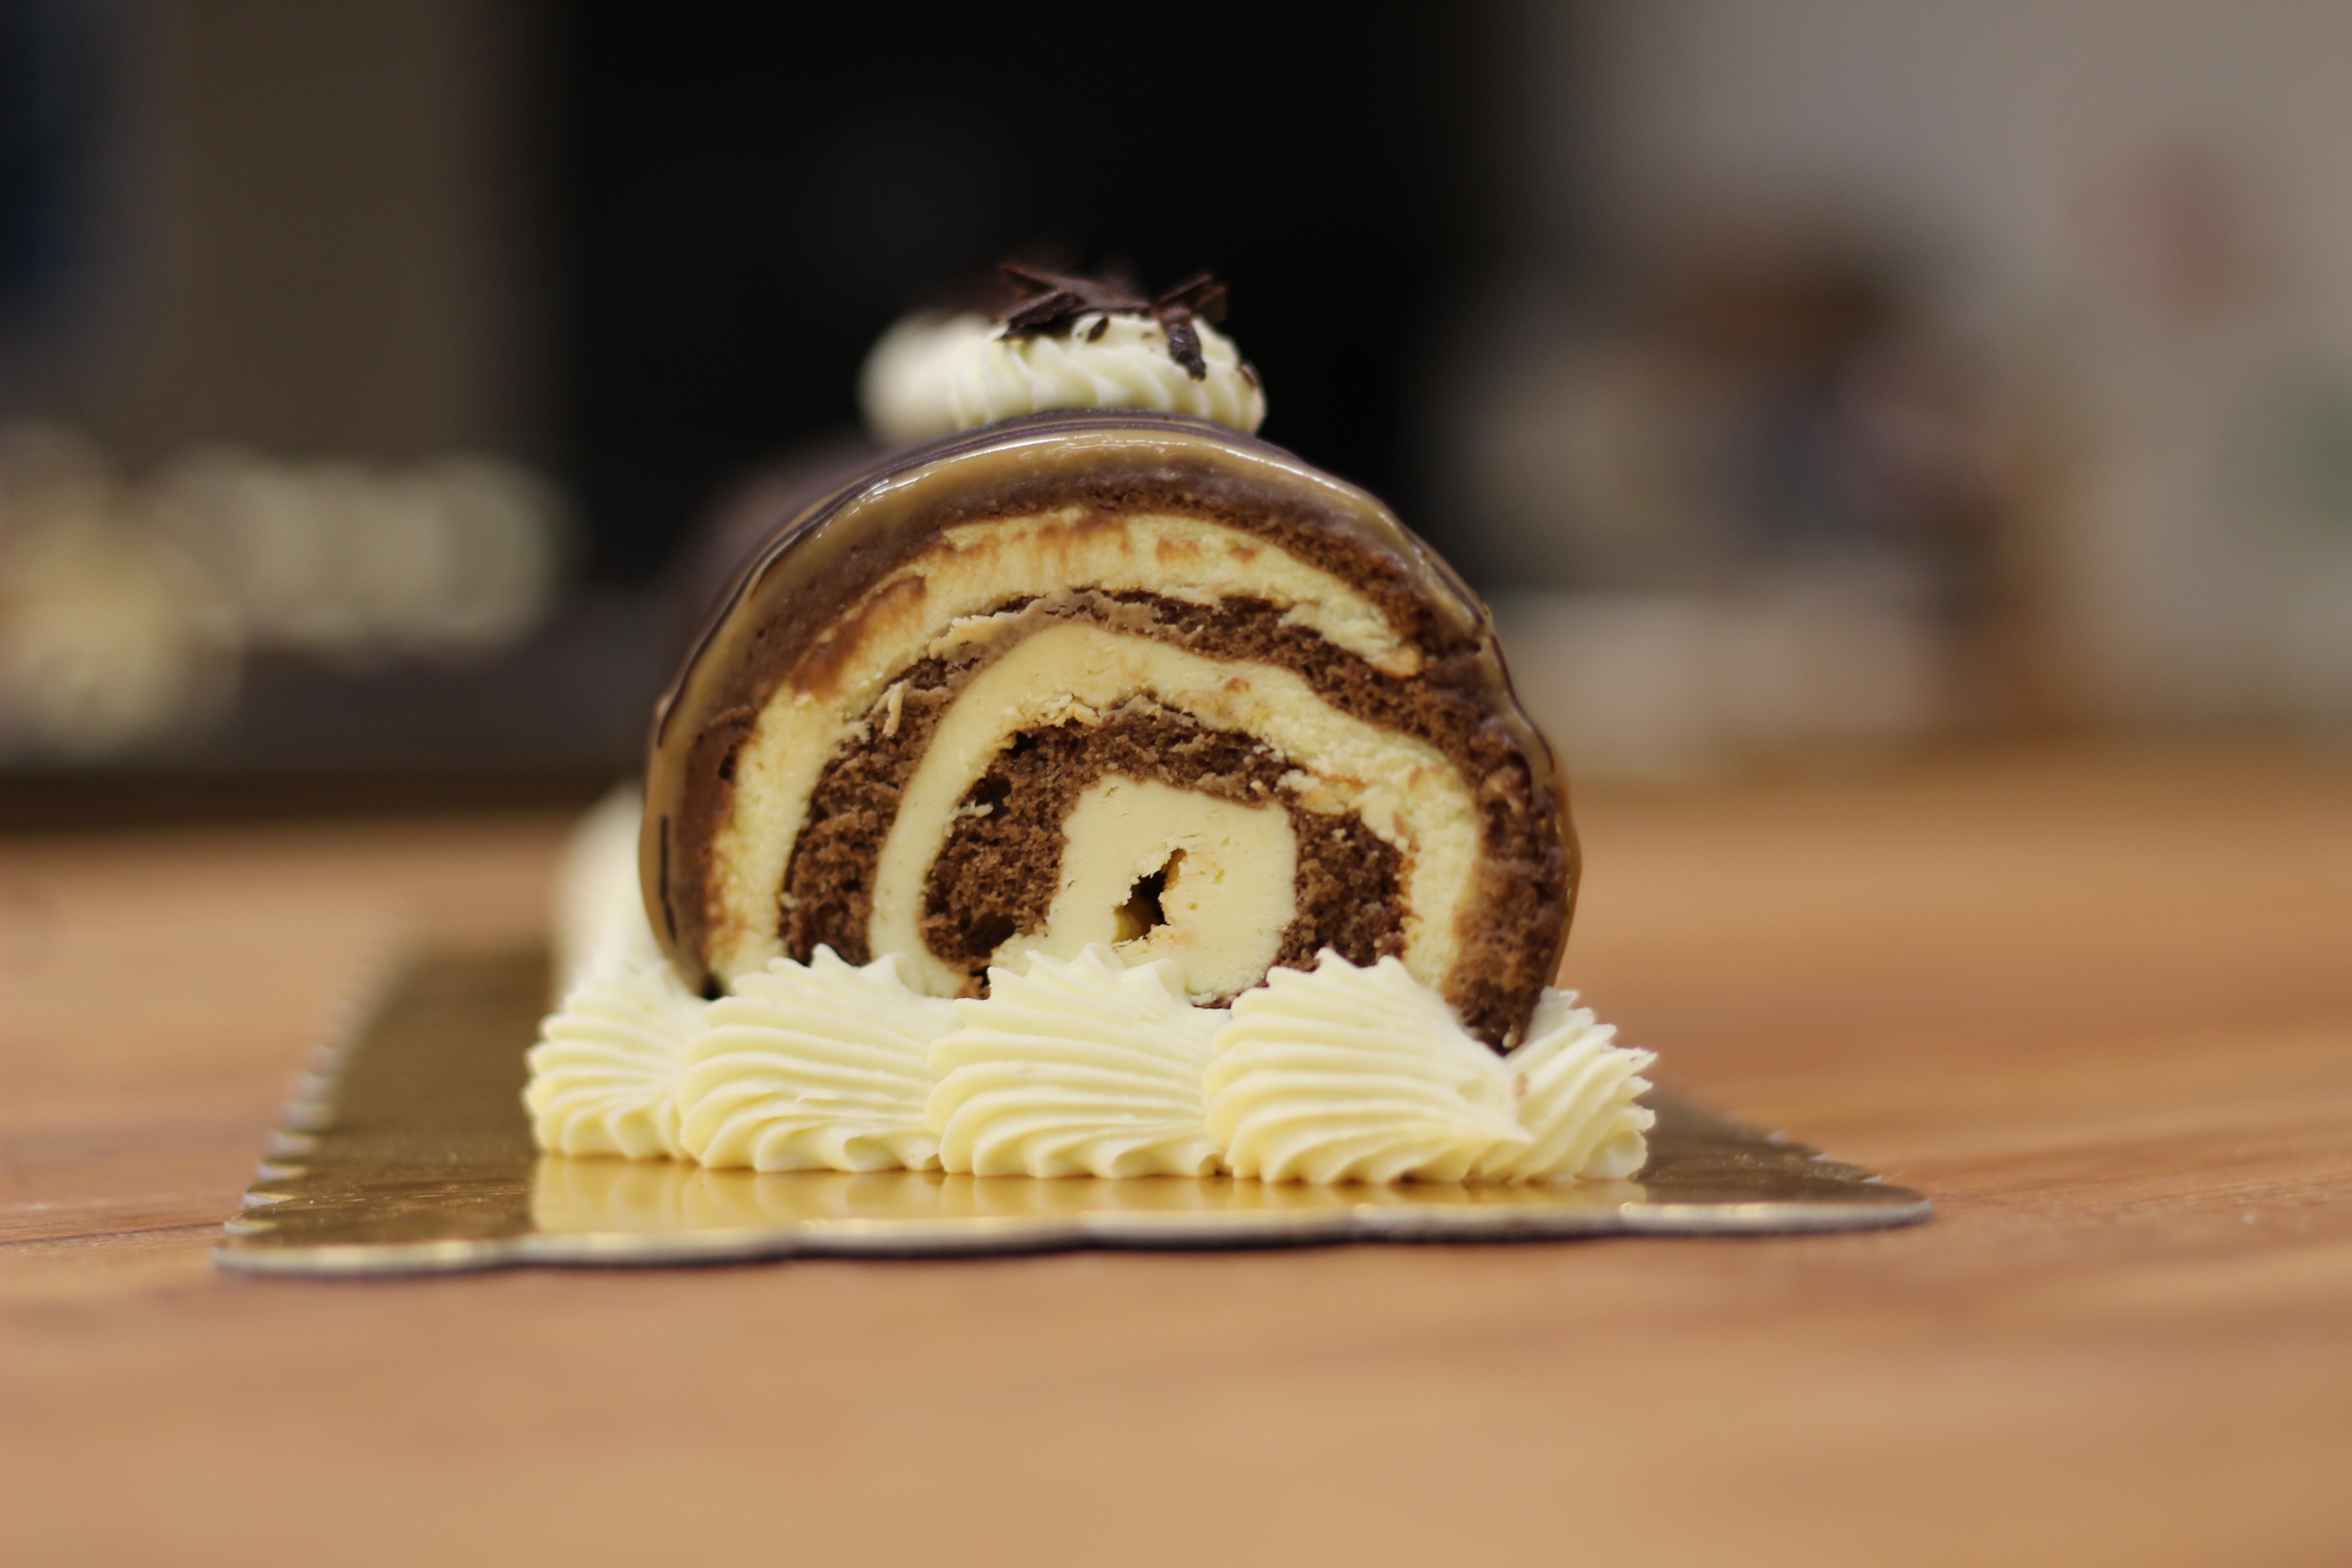
food, produce, chocolate, baking, dessert, cuisine, cake, chocolate cake, icing, sweetness, baked goods, flavor, chocolate truffle